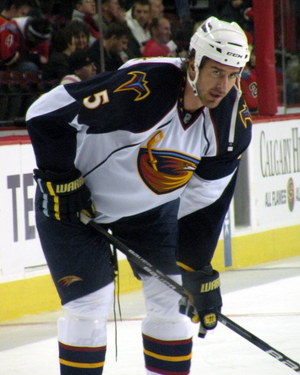
Boris Valábik est un joueur de hockey sur glace évoluant à la position de défenseur.